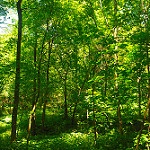
Scene: Outdoor